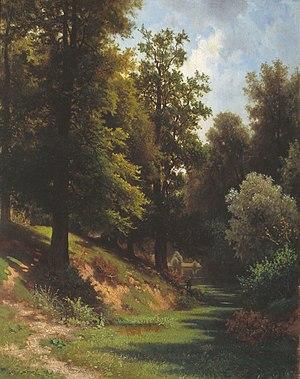
Lev Kamenev, né en 1833 ou en 1834 à Rylsk en Russie et mort le 26 janvier 1886 à Savvinskaïa Sloboda en Russie est un peintre paysagiste russe.